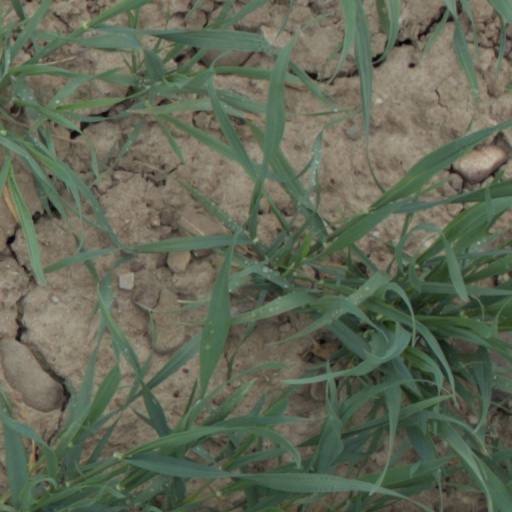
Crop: wheat